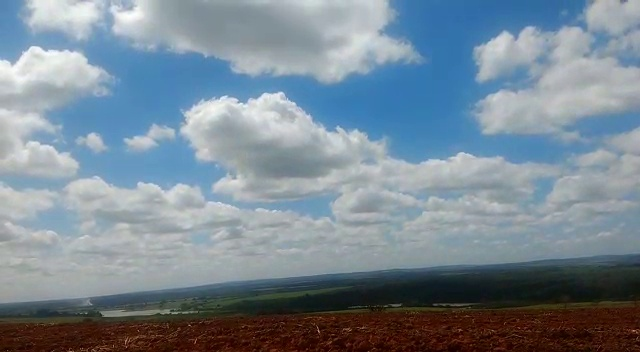
Fire: no
Smoke: yes